Archbishop of St Andrews

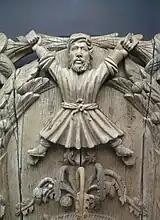
Saint Andrew depicted on a coat-of-arms of the burgh, now in the St. Andrews Museum

The Bishop of St. Andrews was the ecclesiastical head of the Diocese of St Andrews in the Catholic Church and then, from 14 August 1472, as Archbishop of St Andrews, the Archdiocese of St Andrews.